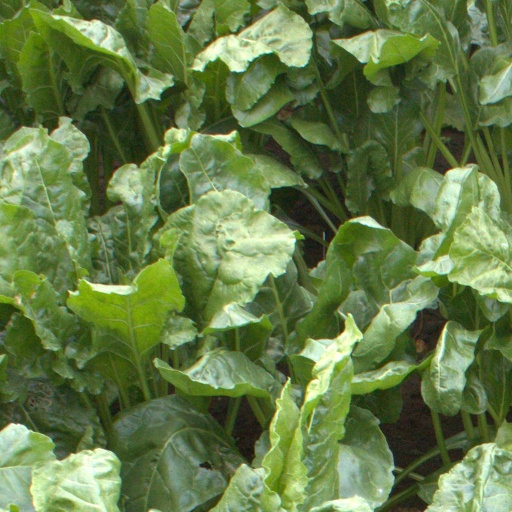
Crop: sugar beet